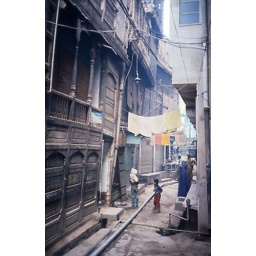
The towels hanging over the street advertise a barber shop/hamam (bath house). Hashtnagri, Peshawar City, Pakistan-1988